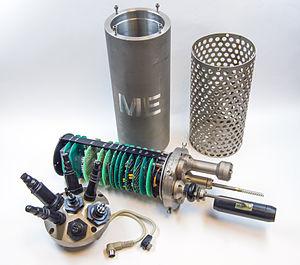
Parties d'un CTD (Conductivité, Température, Profondeur) démonté (dispositif océanographique destiné à étudier les masses d'eau océaniques à partir de navires de recherche
Une CTD est une sonde mesurant la conductivité, la température et la profondeur de l'eau. C'est un instrument utilisé en océanographie physique. L'une des raisons de mesurer la conductivité est que celle-ci permet de déterminer la salinité.